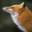
Label: fox